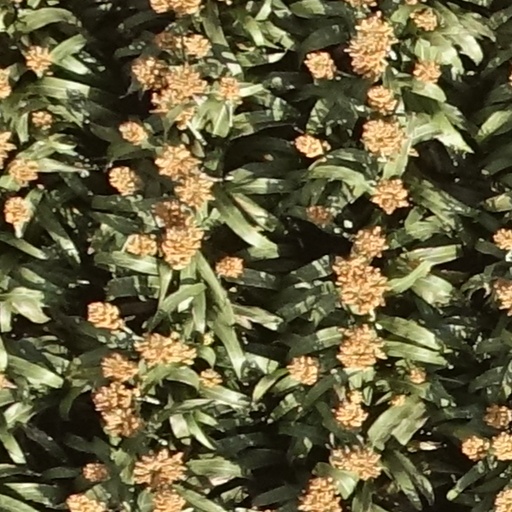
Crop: sorghum